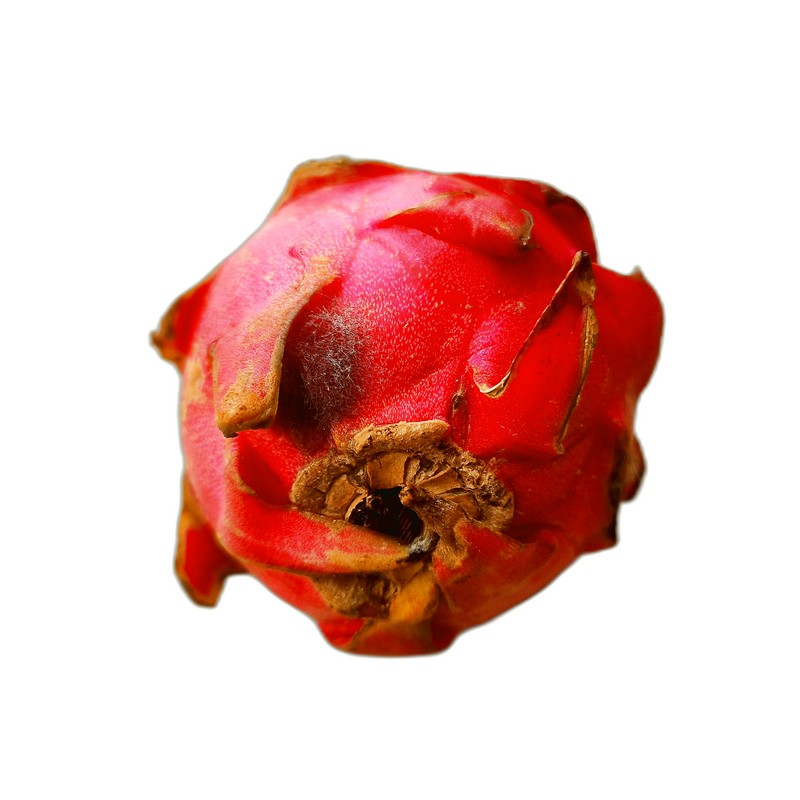
Label: Defect Dragon Fruit